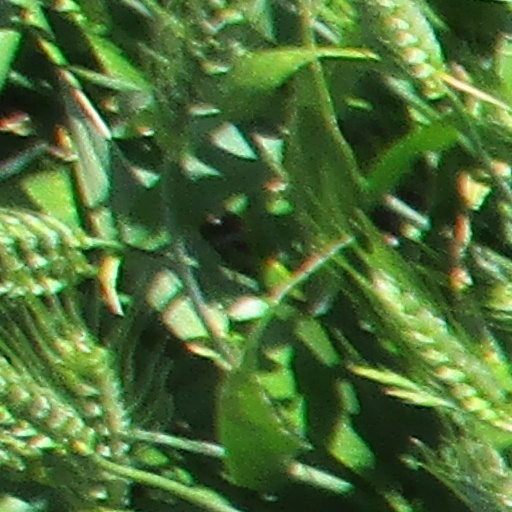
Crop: wheat